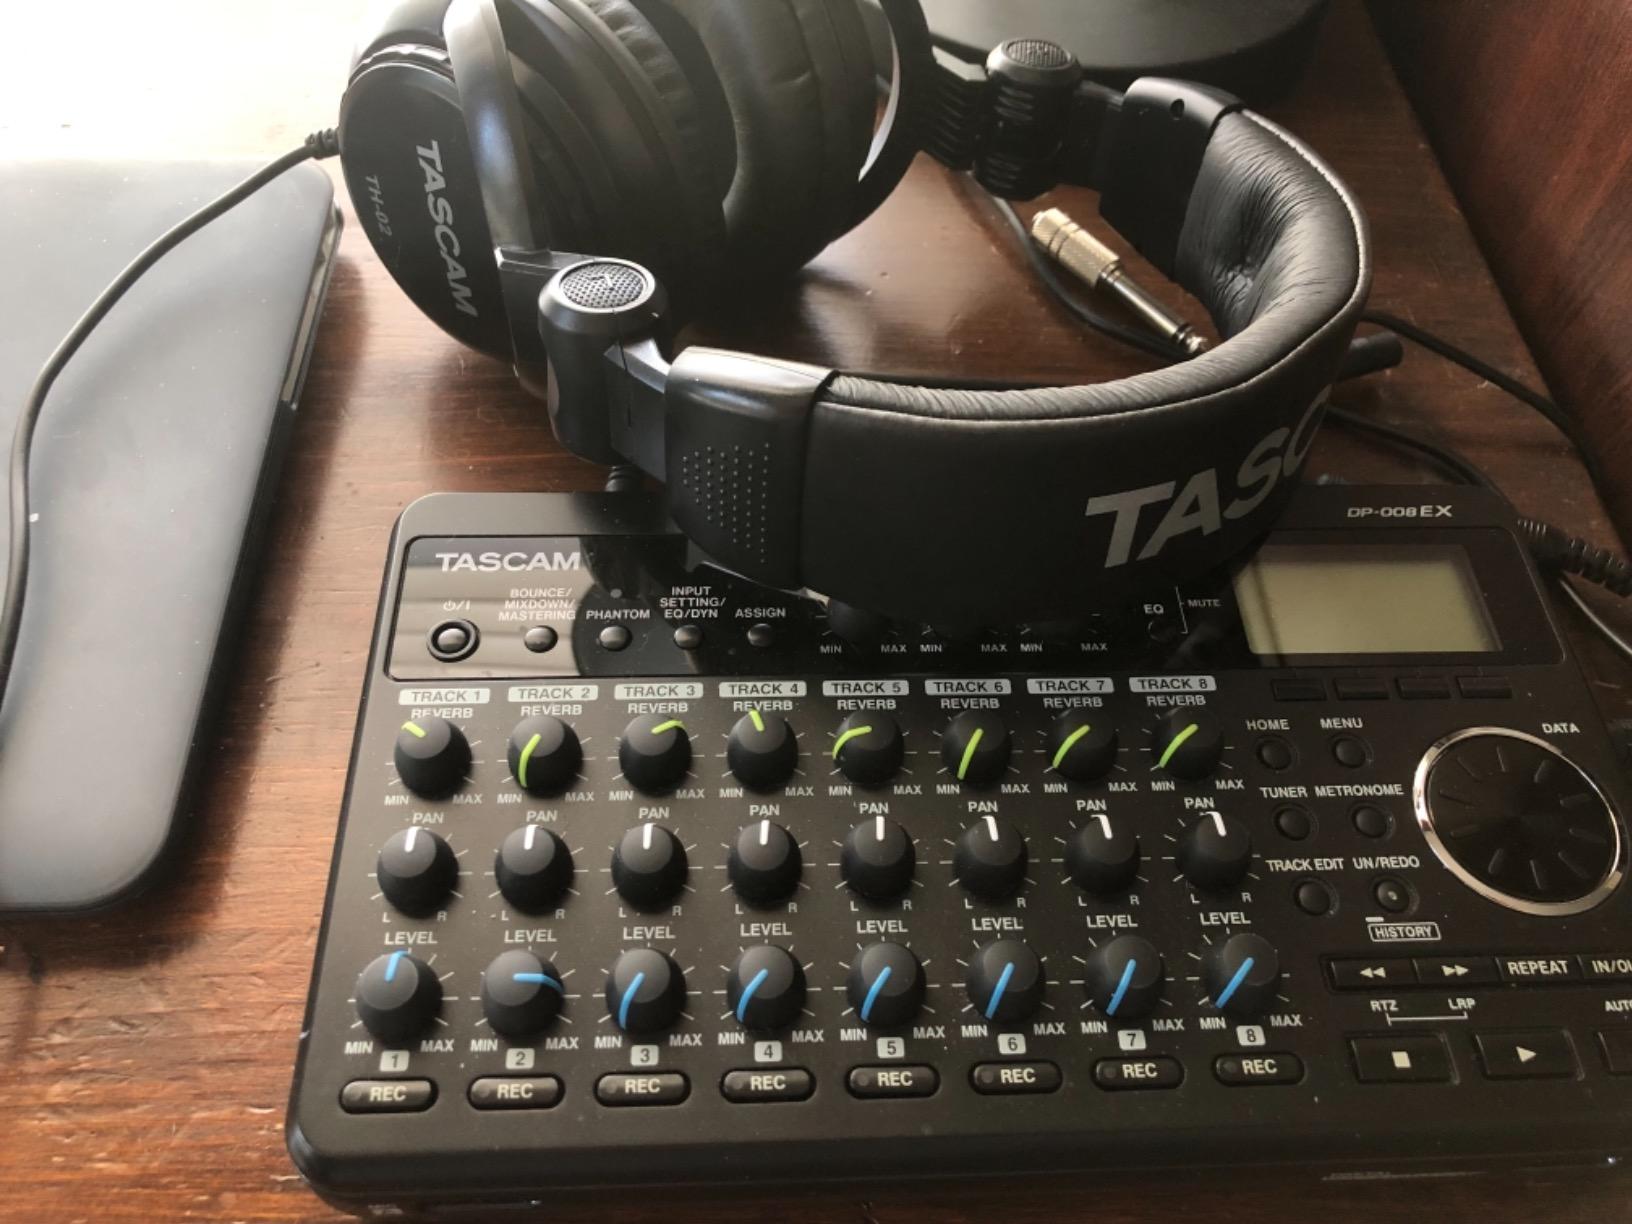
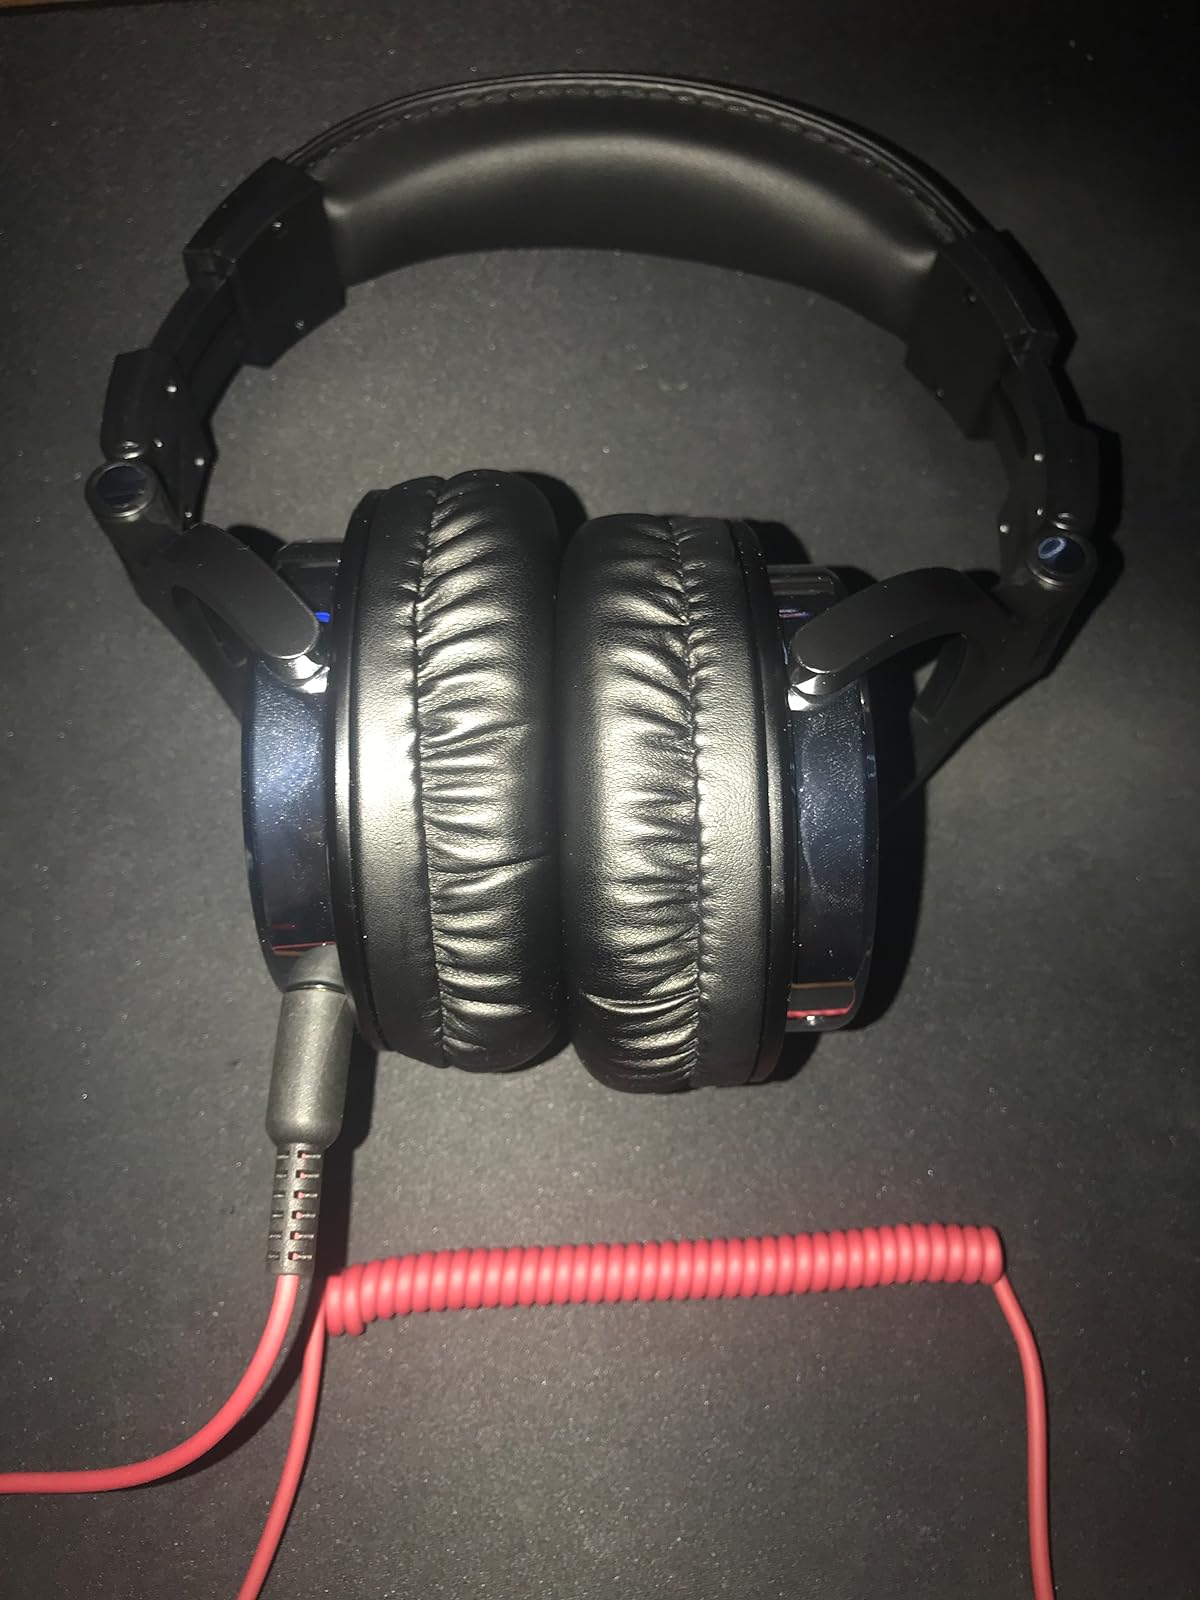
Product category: headphones
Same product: no